Rose's law

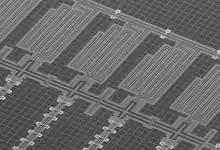
A quantum simulator based on 11 superconducting qubits

Rose's law is the observation that the number of qubits on chips doubles about every 18 months. It is the quantum computing equivalent of Moore's law.